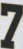
Number: 7